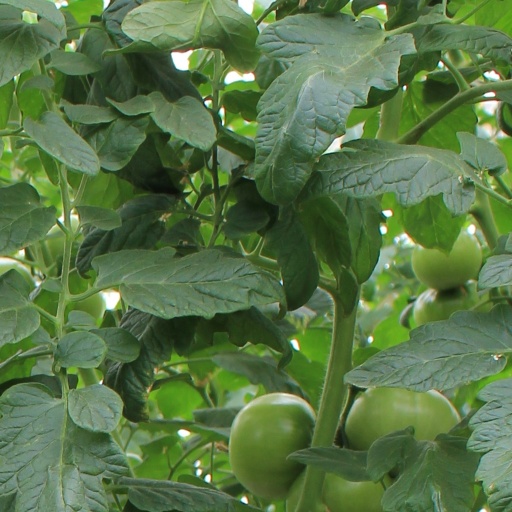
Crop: tomato